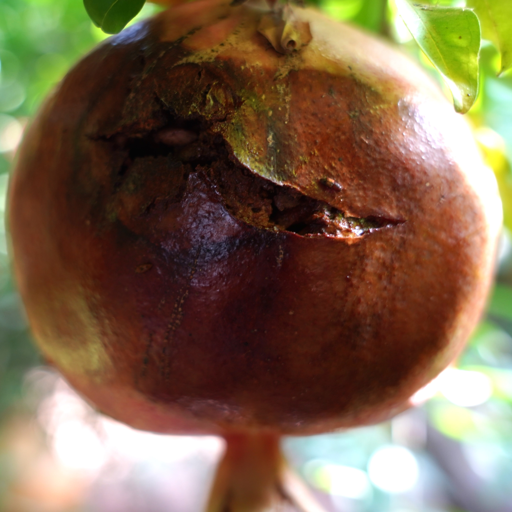
Label: Ectomyelois ceratoniae